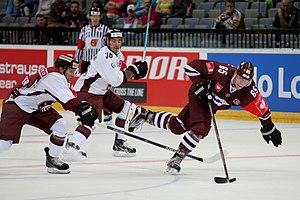
Matthew Lombardi (G 10, CTS), Matt D'Agostini (G 36), Michal Cajkovský (P 65).